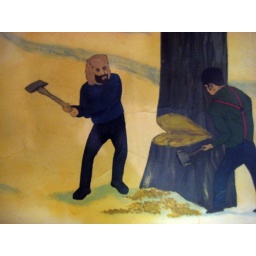
Painting on the wall in the &amp;quot;Log Jam&amp;quot;, a bar in Munising. They had some good murals going on,